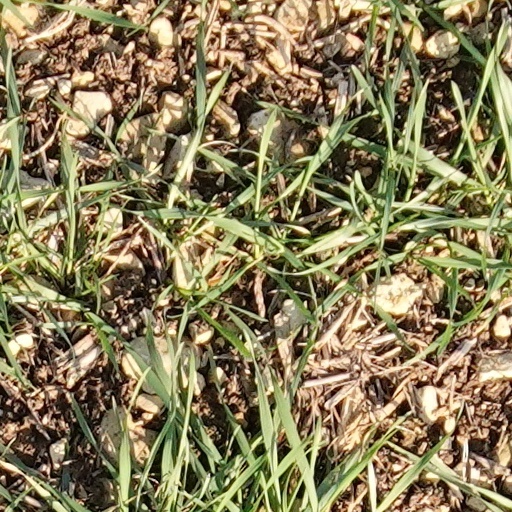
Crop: wheat